Eucalyptus marginata

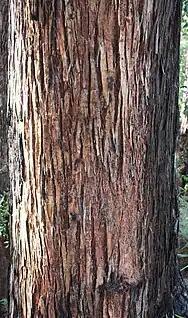
Bark

Eucalyptus marginata, commonly known as jarrah, in Noongar language and historically as Swan River mahogany, is a plant in the myrtle family, Myrtaceae and is endemic to the south-west of Western Australia. It is a tree with rough, fibrous bark, leaves with a distinct midvein, white flowers and relatively large, more or less spherical fruit. Its hard, dense timber is insect resistant although the tree is susceptible to dieback. The timber has been utilised for cabinet-making, flooring and railway sleepers.